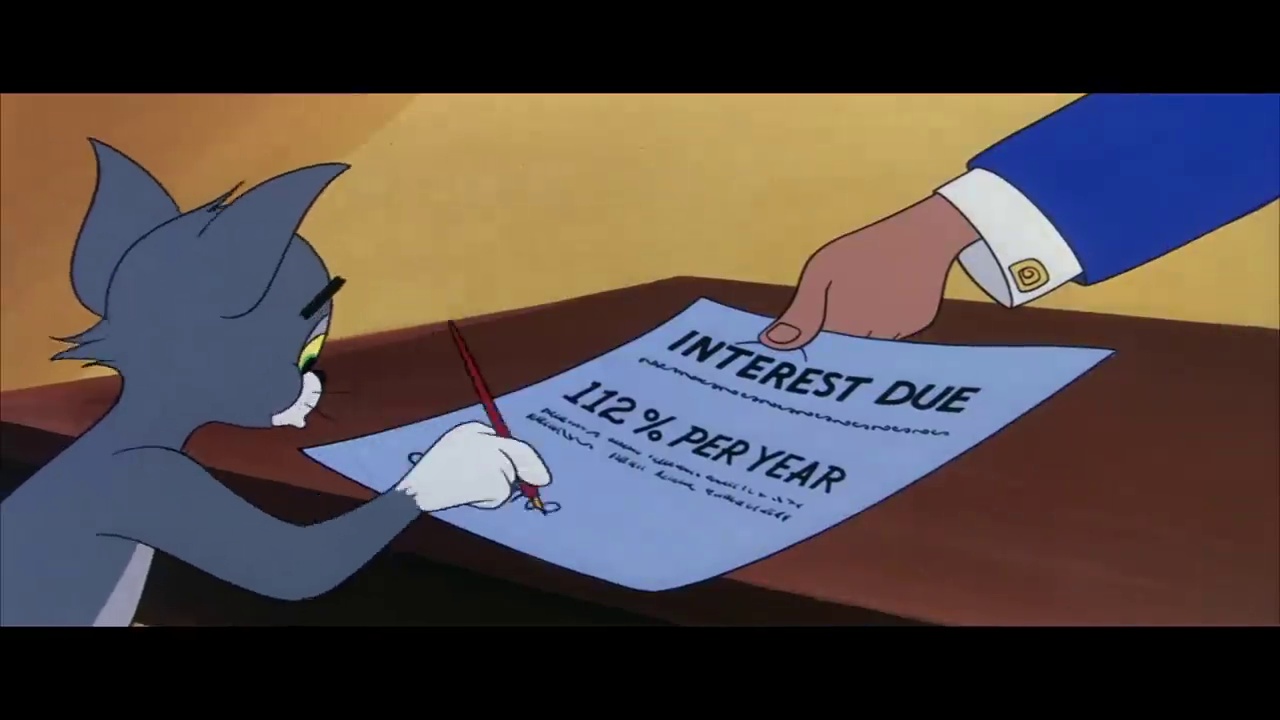
Portrait style: Cartoon Portrait